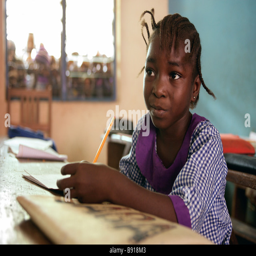
girl in a secondary school in human language